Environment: real
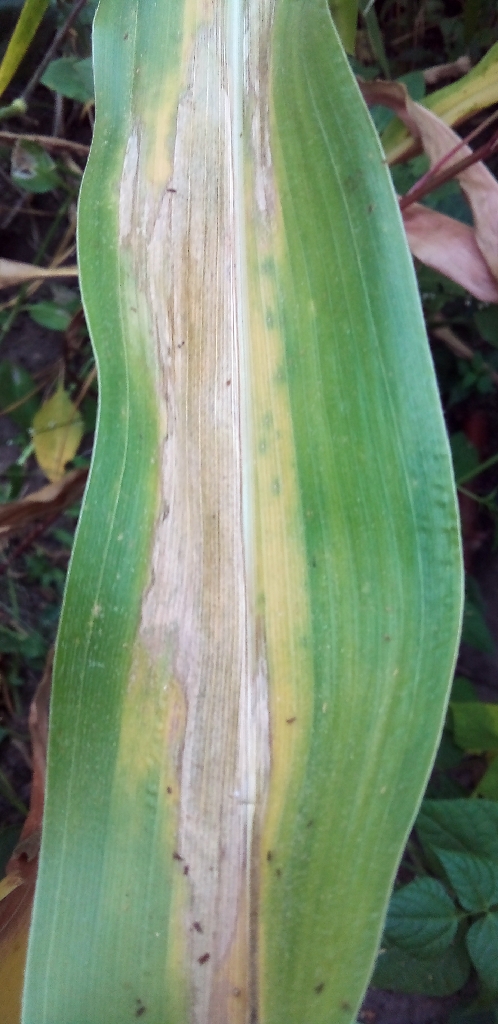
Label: northern_corn_leaf_blight